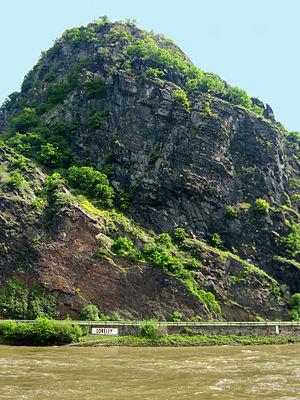
Loreley est le nom d’un rocher qui culmine à 132 mètres au-dessus du Rhin à proximité de Sankt Goarshausen en Allemagne.
Le Rhin est un fleuve d'Europe centrale et de l'Ouest, long de 1 233 km. Il est la colonne vertébrale de l'Europe rhénane, l’espace économique le plus dynamique d’Europe et l’un des grands lieux de puissance du monde. Son bassin versant, de 198 000 km², comprend le Liechtenstein, la majeure partie de la Suisse et du Grand-Duché de Luxembourg, une partie de l'Autriche, de l'Italie et de la Belgique, de grandes parties de l'Allemagne et des Pays-Bas et une partie de la France. Il s'agit du plus long fleuve se déversant dans la mer du Nord et de l'une des voies navigables les plus fréquentées du monde. Il fournit de l'eau potable à plus de 30 millions de personnes.